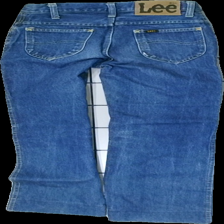
View: back
Type: Trousers
Category: Ladies
Brand: Lee
Colors: Blue
Material: 100% cotton
Cut: Loose
Season: All
Trend: Denim
Price range: 50-100
Recommended usage: Reuse